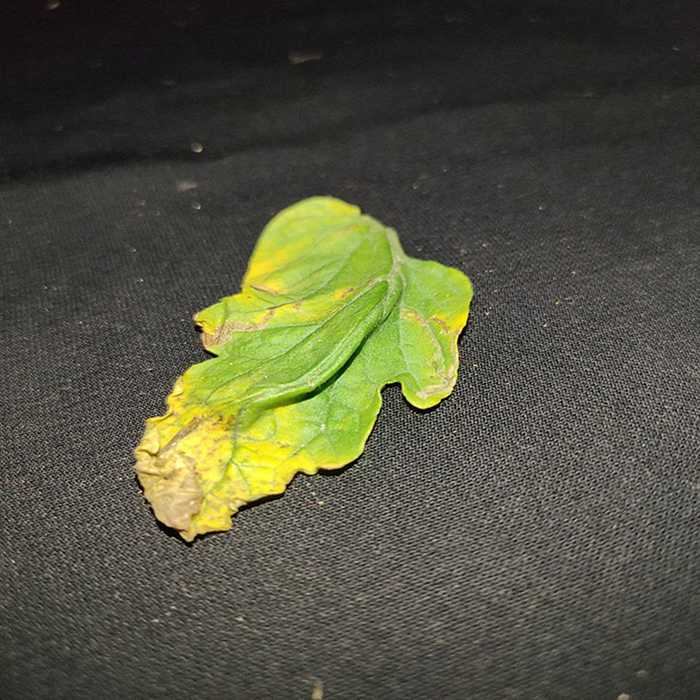
Plant: Tomato
Label: Tomato Bacterial spot